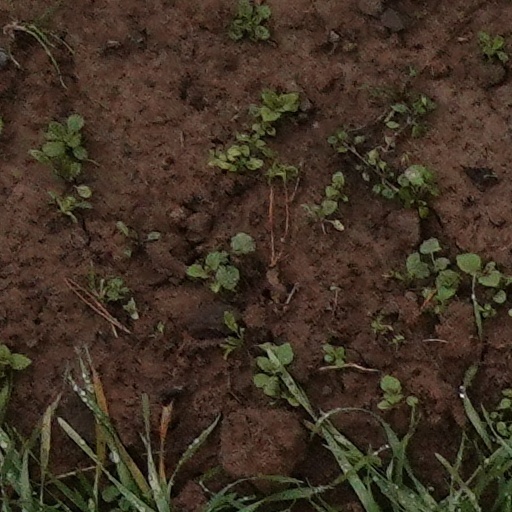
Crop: wheat